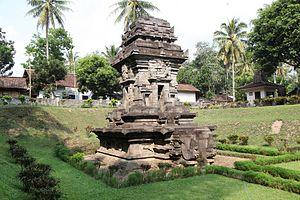
Le kabupaten de Blitar, en indonésien Kabupaten Blitar, est un kabupaten situé dans la province indonésienne de Java oriental. Son chef-lieu est la ville de Blitar, qui a le statut de kota et est donc administrativement distincte.